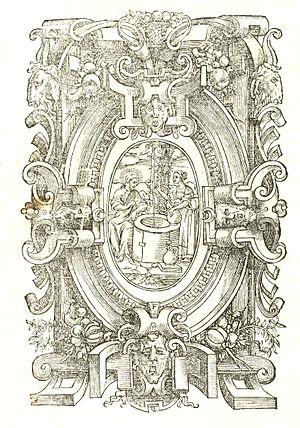
Illustration de couverture de l'édition 1576 des six livres de la République de Jean Bodin.
La « puissance de donner et casser la loi » est une notion de droit constitutionnel visant à définir le pouvoir du souverain. Elle a été théorisée par Jean Bodin dans son ouvrage Les Six Livres de la République, publié en 1576. En faisant du souverain la source même de la loi, elle légitime le concept de monarque absolu qui donne et casse la loi sans qu'il soit besoin pour cela du consentement de ses sujets.